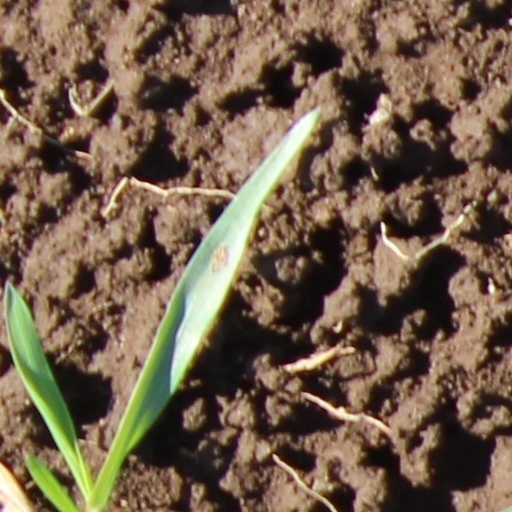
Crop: wheat